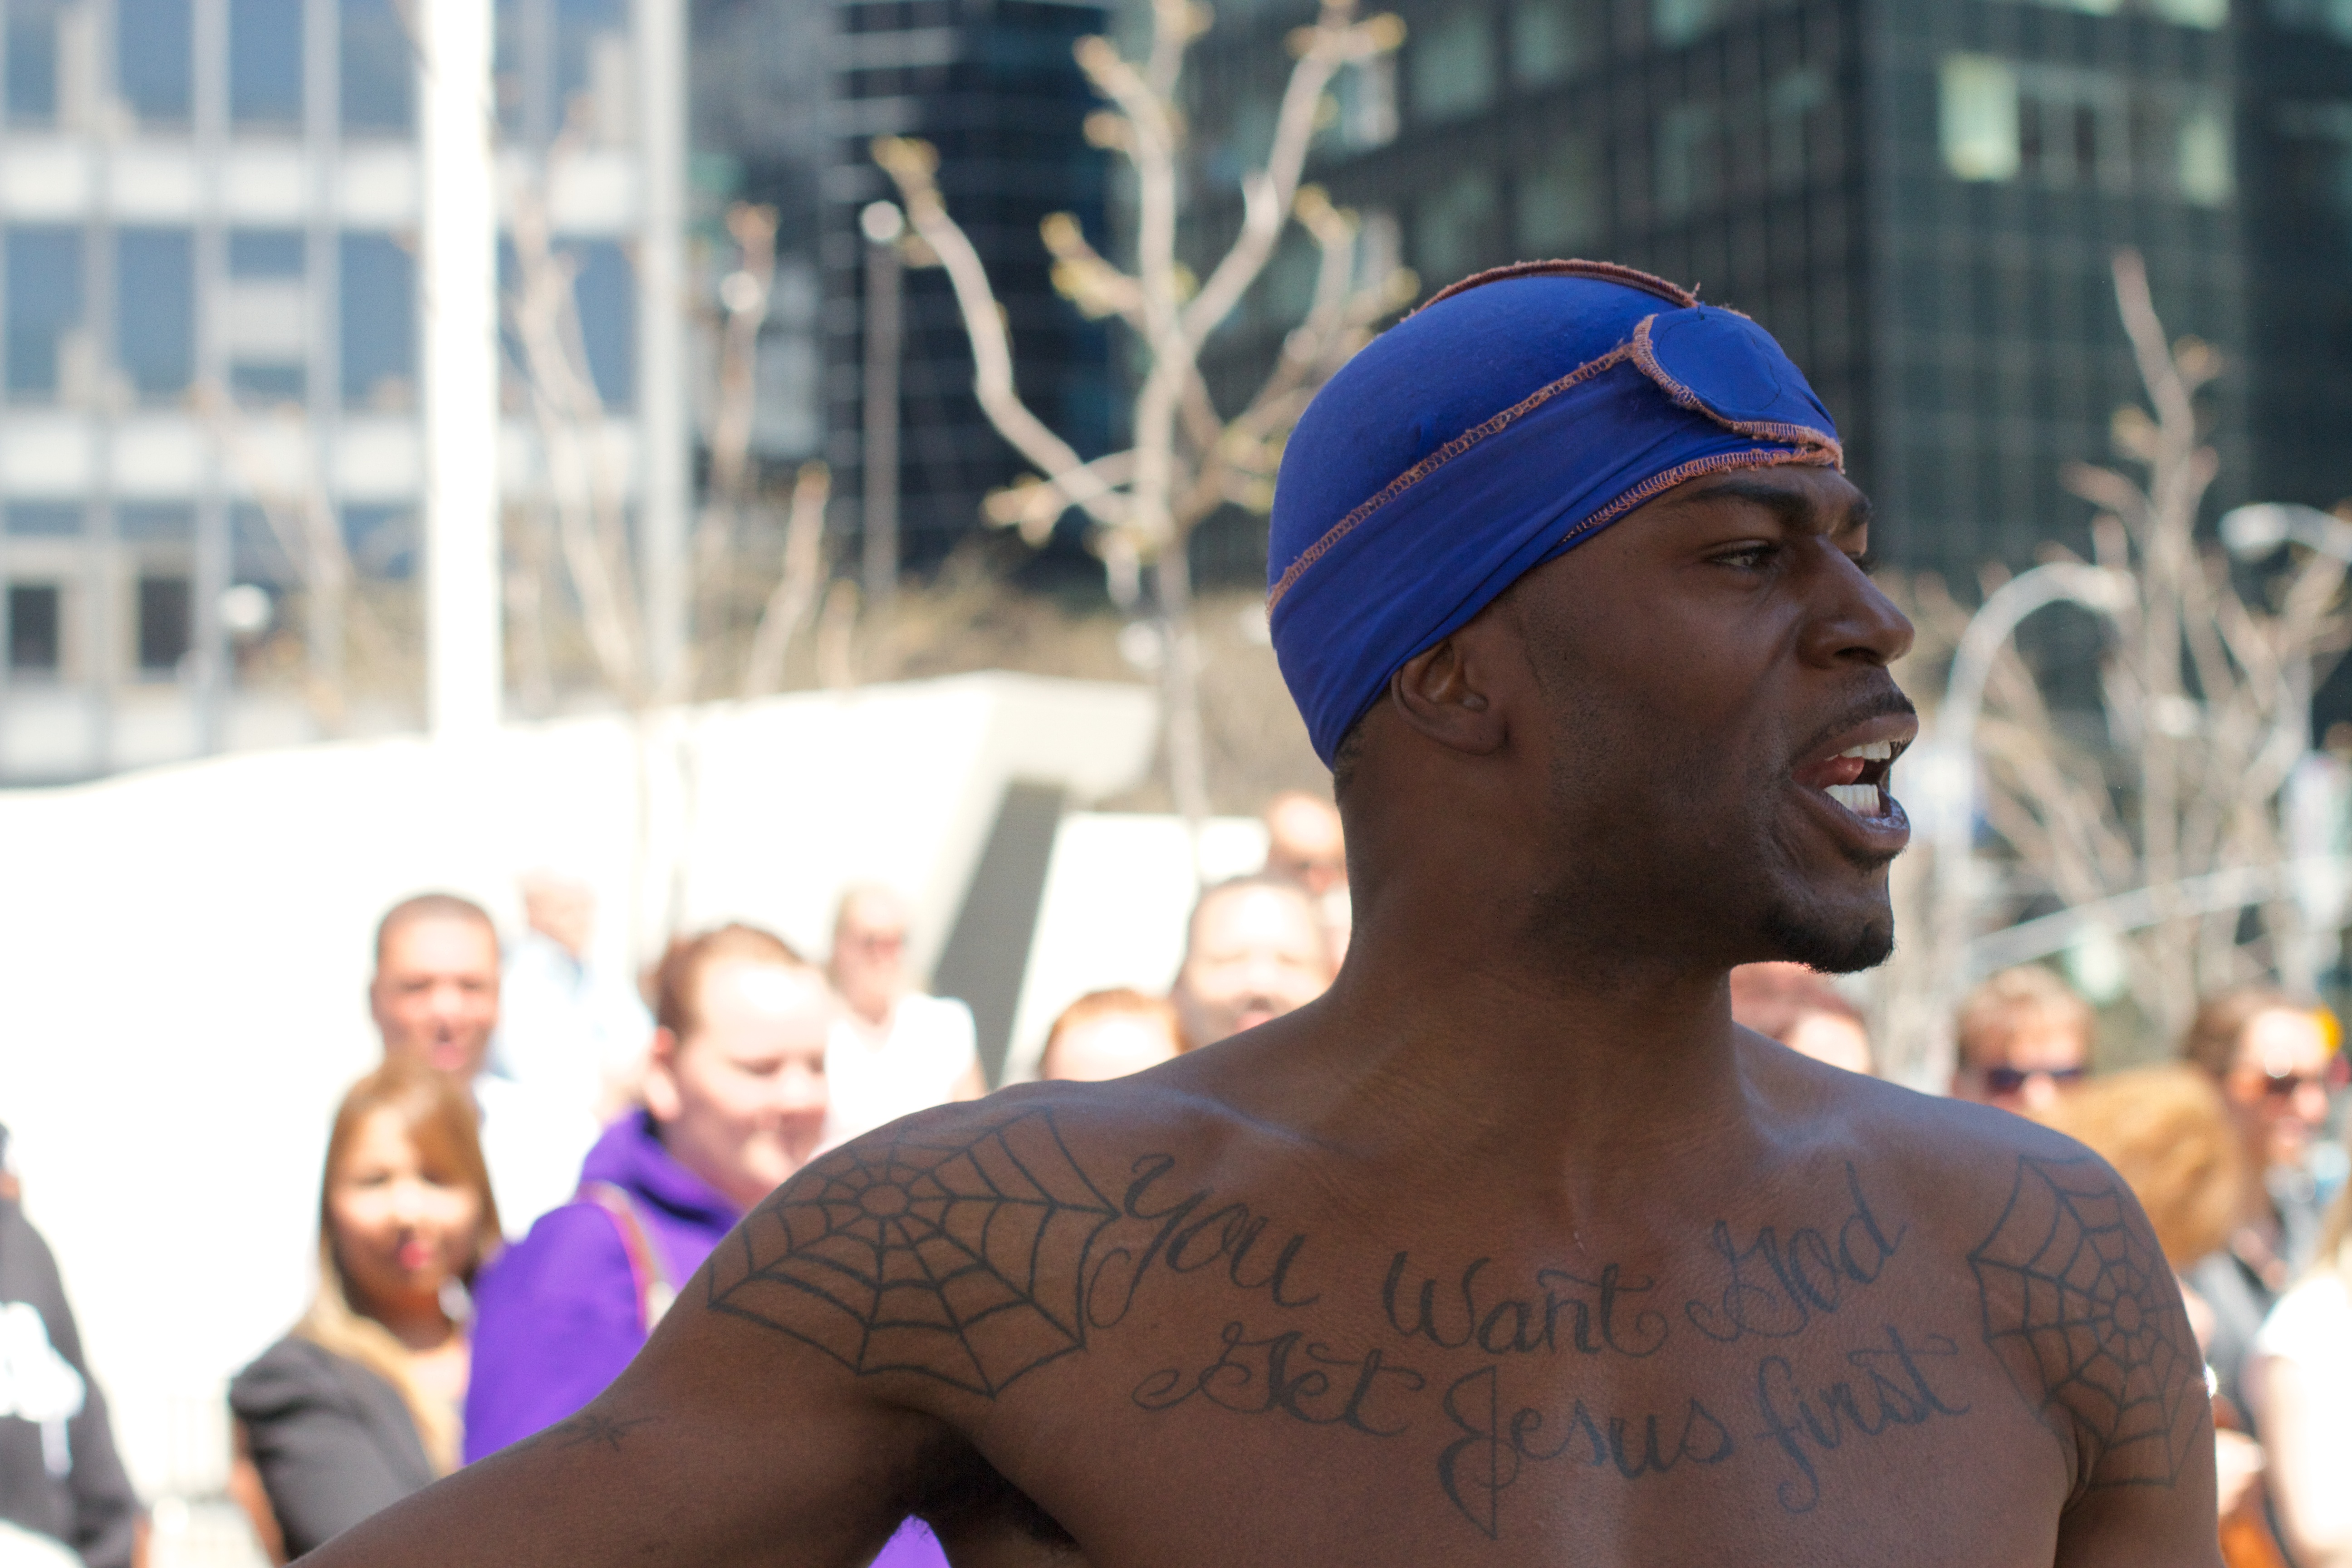
man, people, crowd, festival